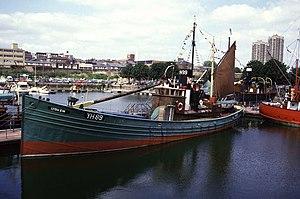
Cette liste des musées du Norfolk, Angleterre contient des musées qui sont définis dans ce contexte comme des institutions qui recueillent et soignent des objets d'intérêt culturel, artistique, scientifique ou historique. leurs collections ou expositions connexes disponibles pour la consultation publique. Sont également inclus les galeries d'art à but non lucratif et les galeries d'art universitaires. Les musées virtuels ne sont pas inclus.
Le Lydia Eva est le dernier chalutier à vapeur qui était destiné à la pêche au hareng d'une flotte de Great Yarmouth dans le Norfolk.
Un harenguier est un type de bateau de pêche. Ils ont été conçus pour pêcher des harengs dans un long filet dérivant. La pêche au hareng avec des harenguiers a une longue histoire aux Pays-Bas et dans de nombreux ports de pêche britanniques, en particulier dans les ports écossais de la côte orientale.